List of awards and nominations received by Rush

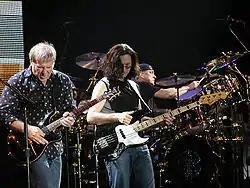
Alex Lifeson, Geddy Lee and Neil Peart of Rush in concert 2004

The Canadian rock band Rush has received many awards throughout its career. Individually, the members of Rush have been recognized for their instrumental abilities through various magazine publications and polls. In recognition of the band as a whole, awards include various Junos, Grammy nominations, topping miscellaneous Canadian music polls, and induction into the Canadian Songwriters Hall of Fame, and American Rock and Roll Hall of Fame.